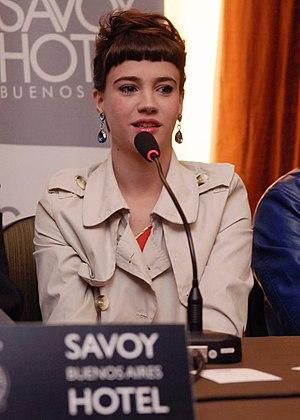
Celeste Cid, née le 19 janvier 1984 à Buenos Aires, est une actrice argentine.